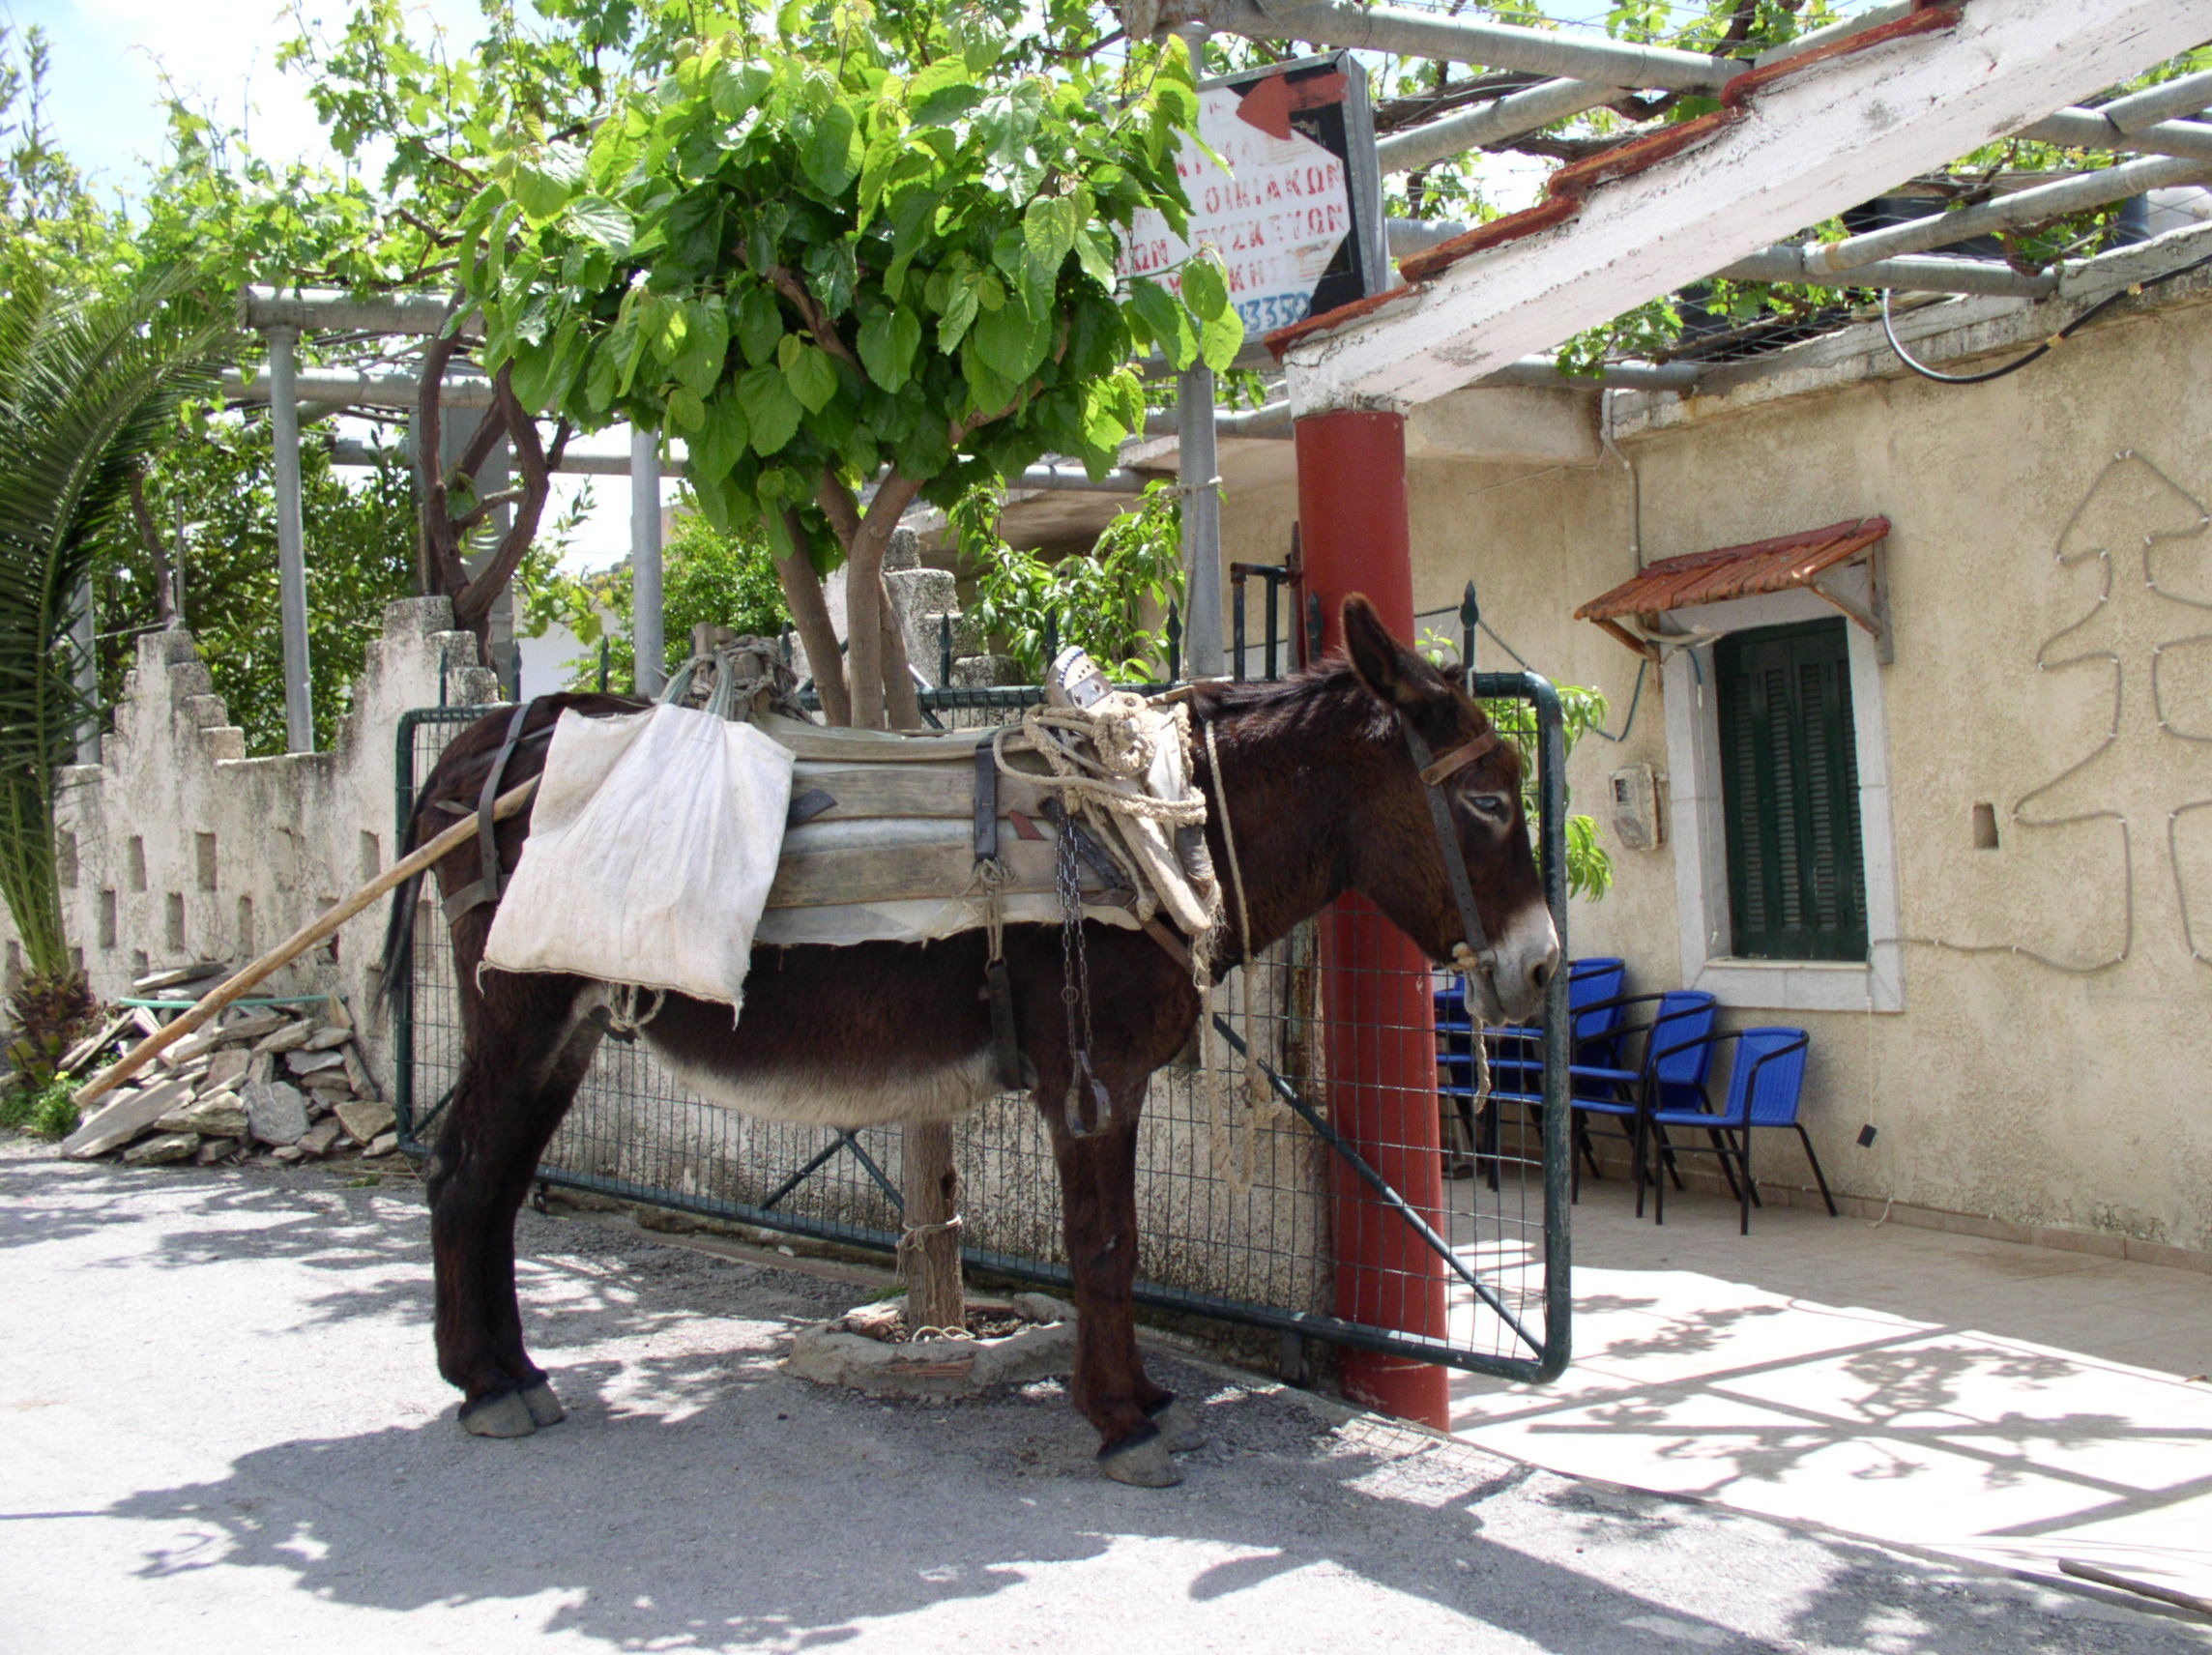
cart, animal, summer, village, pet, vehicle, holiday, donkey, greece, wait, carriage, mood, pack animal, last animal, horse like mammal, horse and buggy